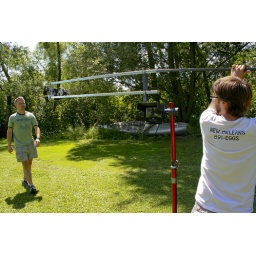
production photos for luke's angels' &amp;quot;in june&amp;quot; music video on location in st. cloud and avon, minnesota.